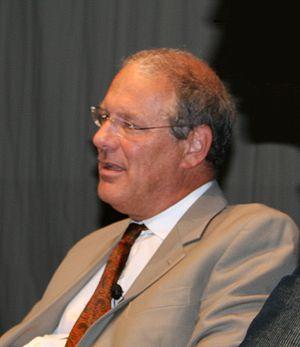
Anthony Daniels, plus connu sous son nom de plume Theodore Dalrymple, est médecin à la retraite et écrivain. Il a travaillé en plusieurs pays d'Afrique subsaharienne et dans les bas quartiers de l'East End de Londres. Avant sa retraite en 2005, il a appartenu au City Hospital et à Winson Green Prison, situés tous deux à Birmingham en Angleterre.